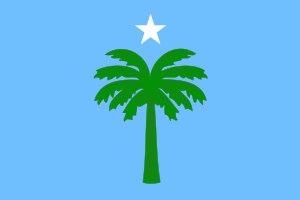
La Libye est un pays d'Afrique du Nord, dont le nom dérive de Libou, un peuple berbère connu depuis l'antiquité.